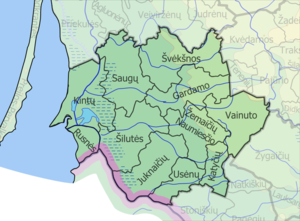
La municipalité du district de Šilutė est l'une des 60 municipalités de Lituanie. Son chef-lieu est Šilutė.